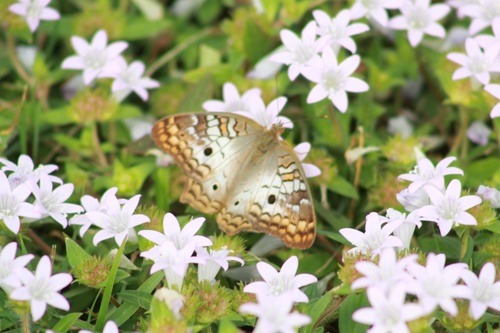
Scientific name: Anartia jatrophae
Common name: White peacock
Family: Nymphalidae
Order: Lepidoptera
Pollinator type: Primary pollinator
Habitat: Gardens, parks, and open areas
Geographic range: Southern United States to Argentina
Conservation status: Least Concern